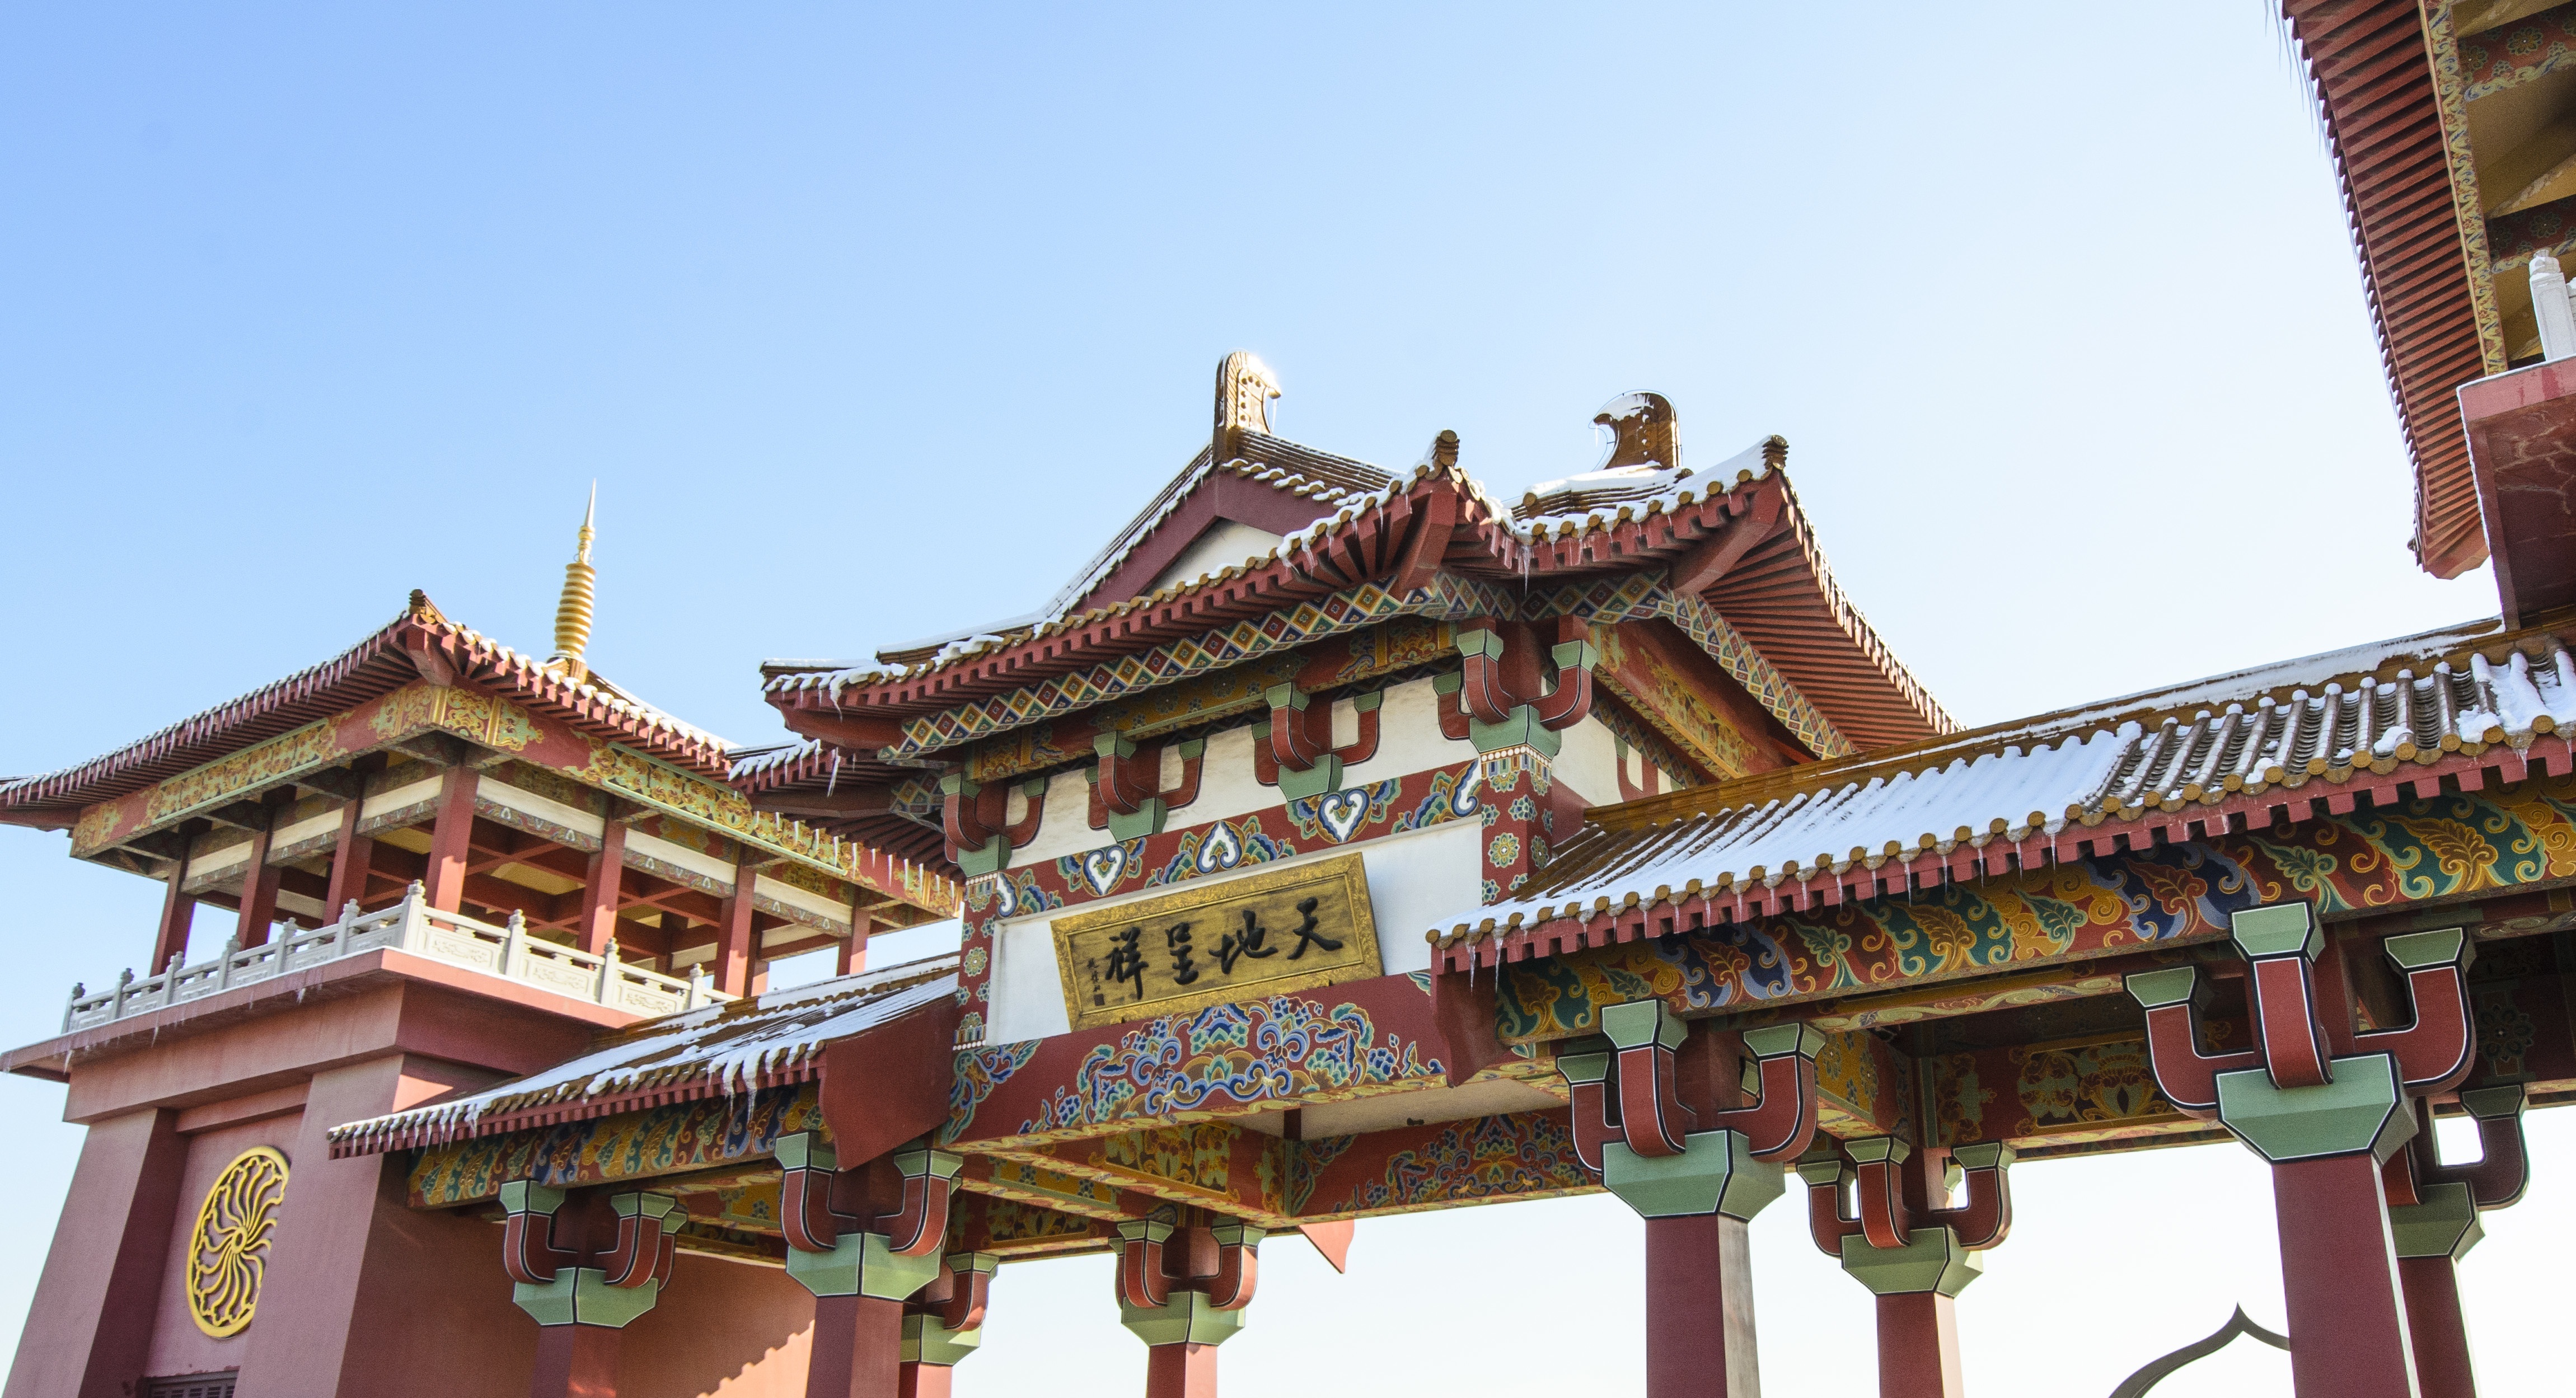
architecture, building, palace, tower, place of worship, temple, shrine, tourist attraction, chinese architecture, oriental, pagoda, wat, cultural, hindu temple, historic site